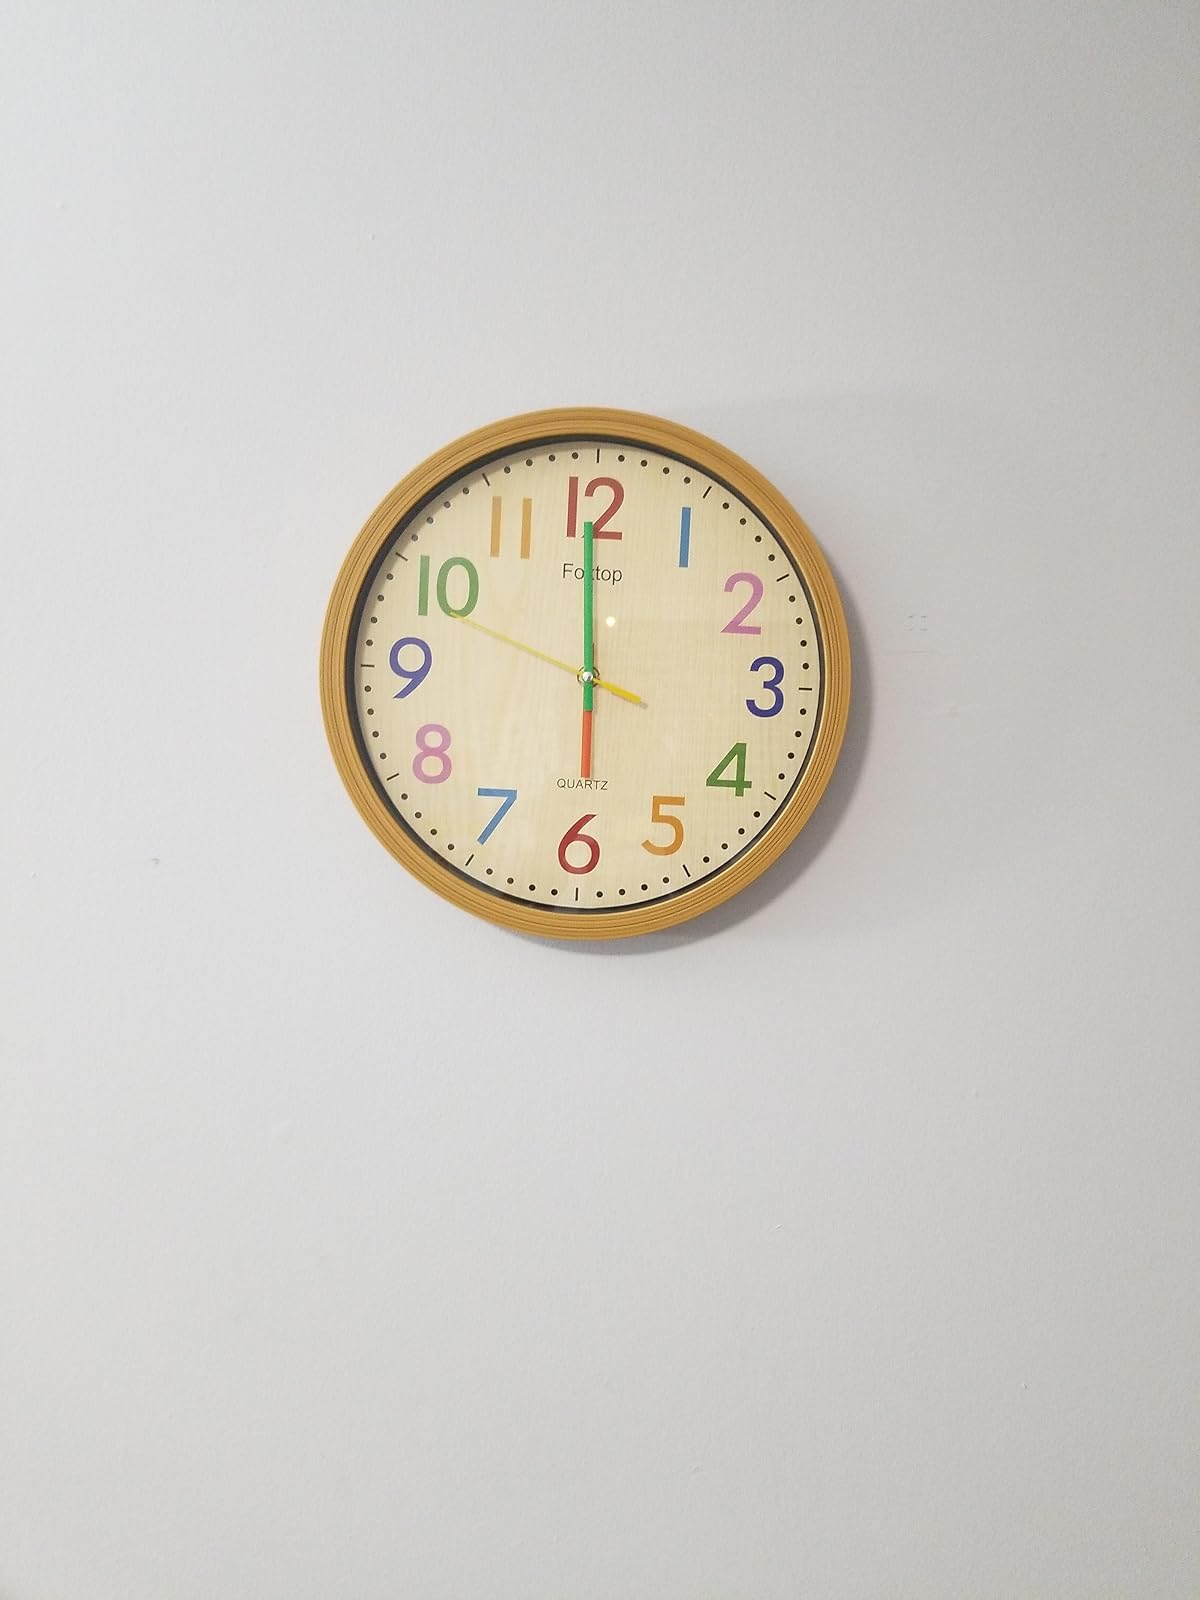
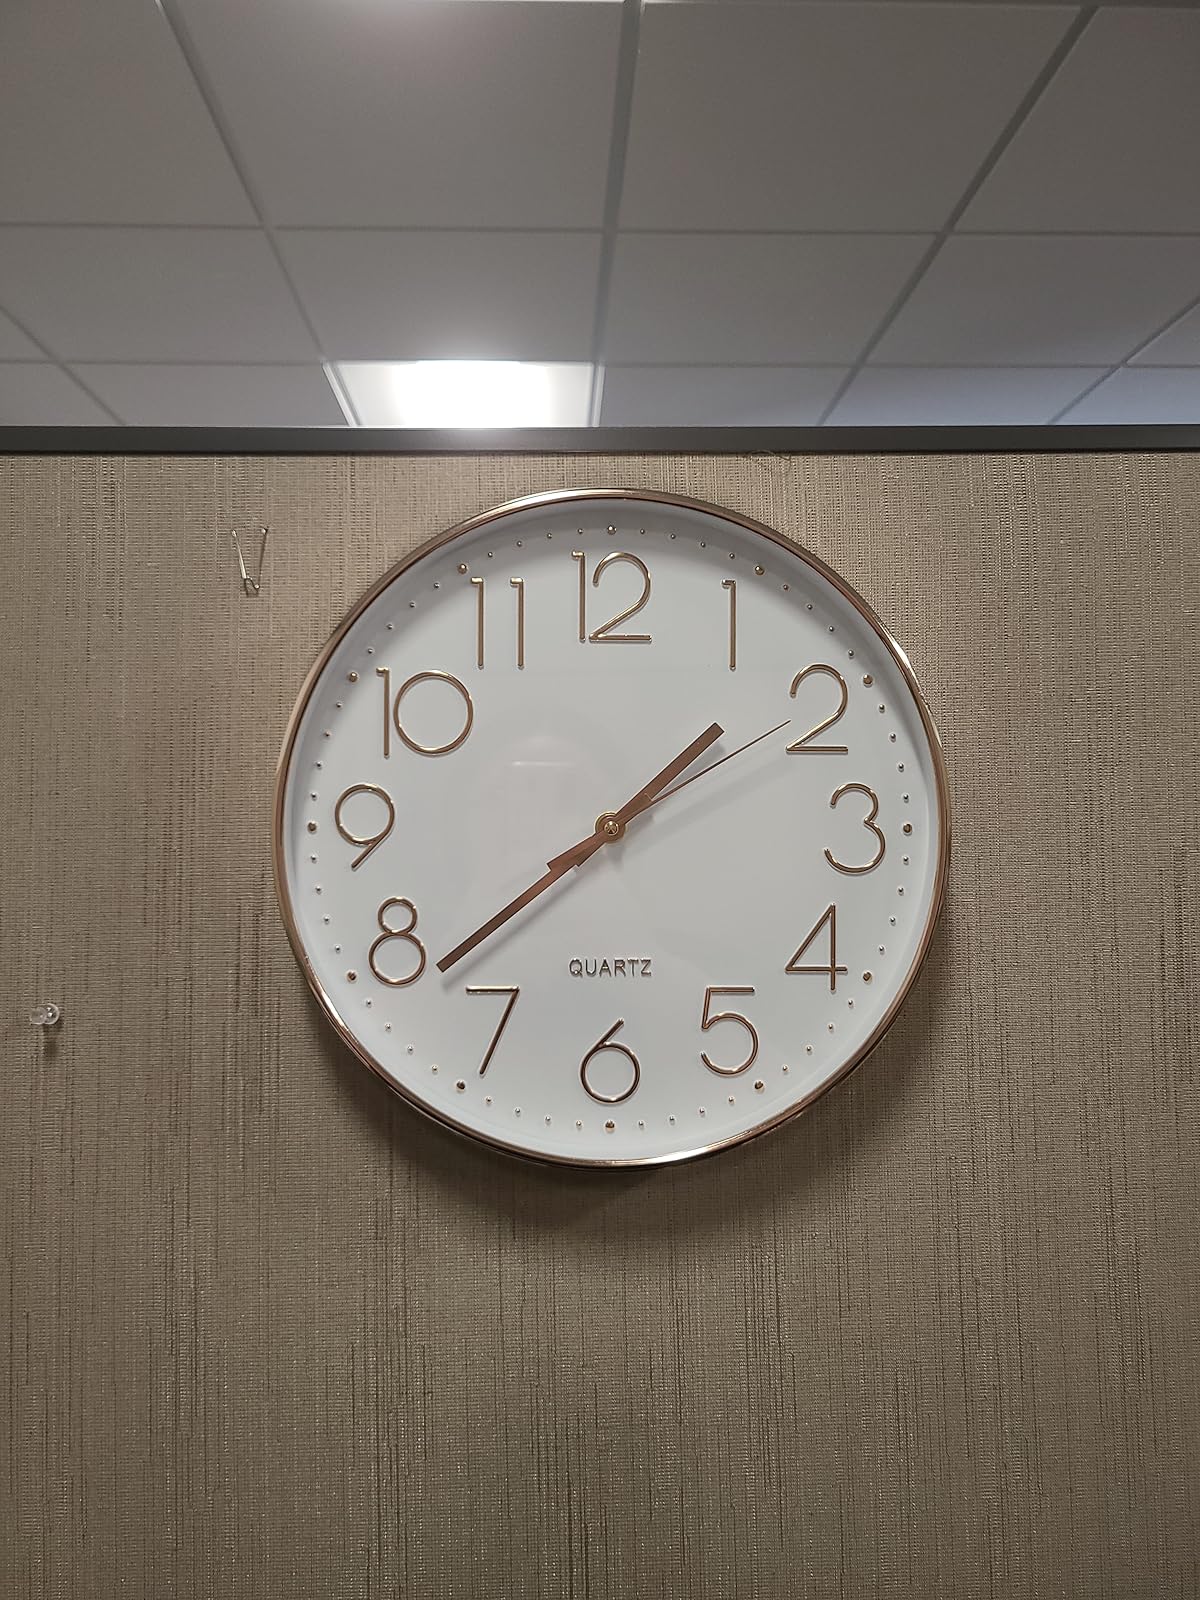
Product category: clock
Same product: no